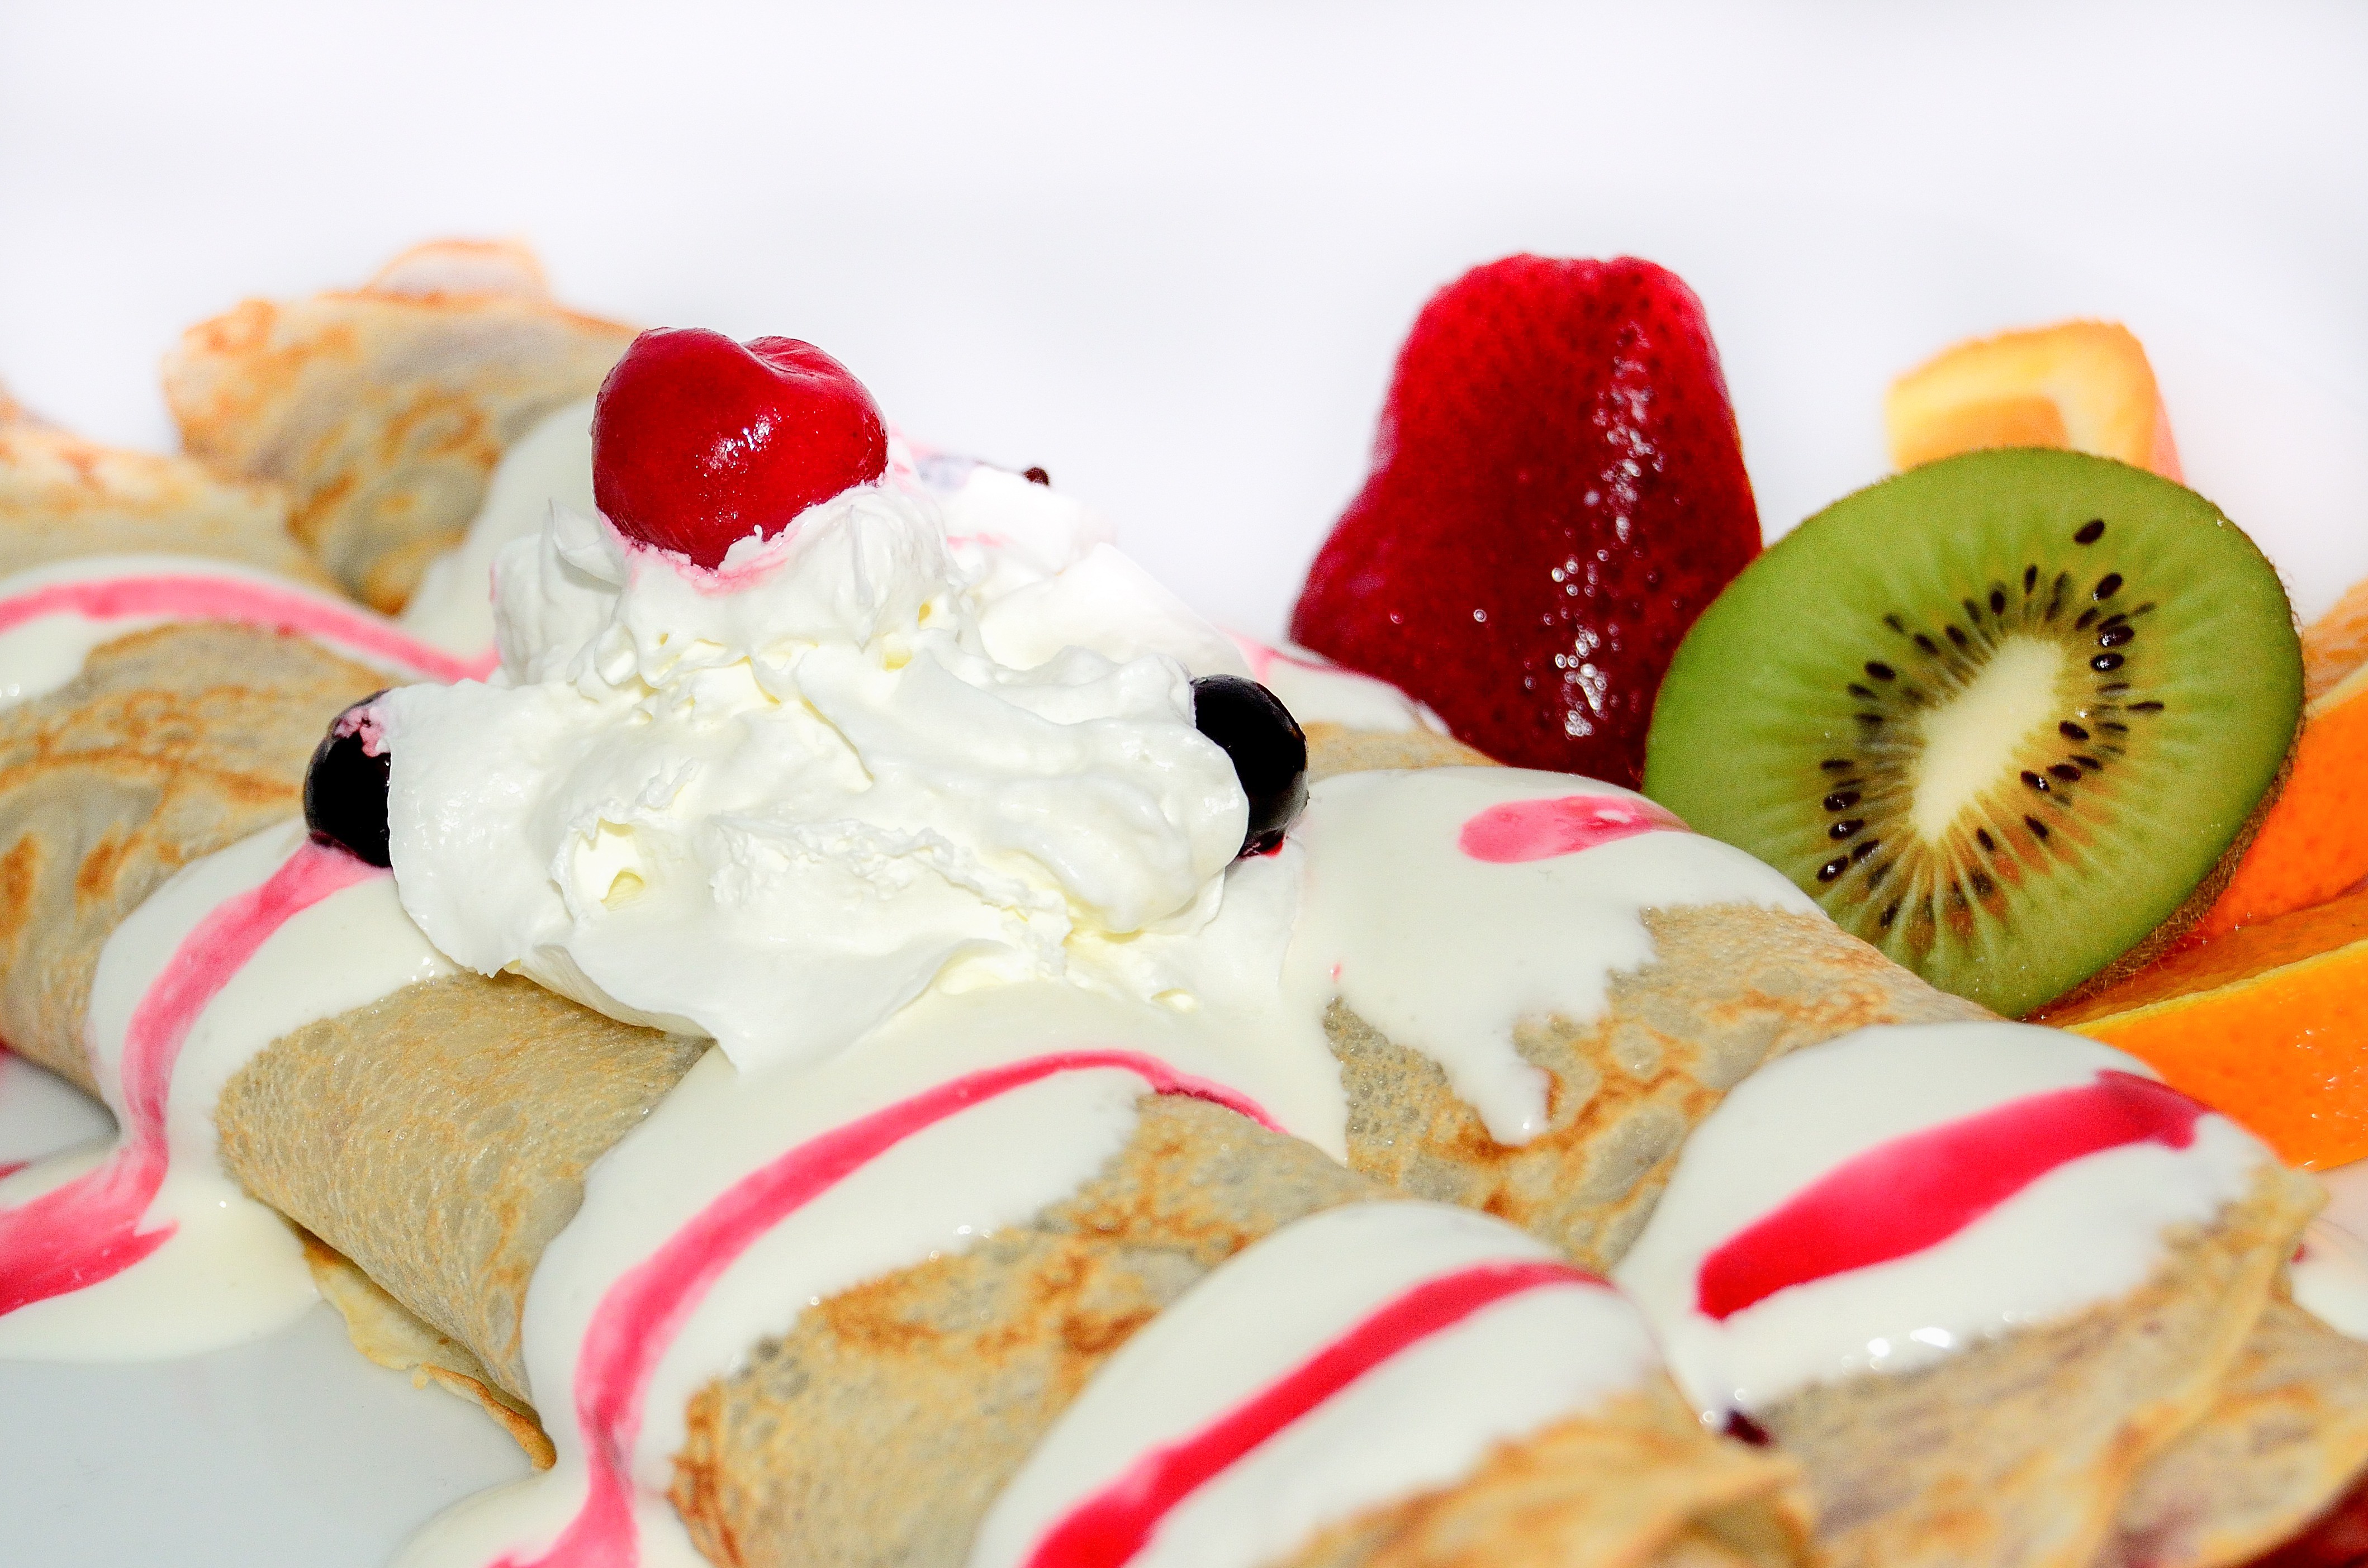
fruit, dish, meal, food, produce, breakfast, baking, ice cream, dessert, sweet dish, whipped cream, eating, sweets, icing, sweetness, flavor, pancakes, the sweetness, pavlova